Victorian Goldfields Railway

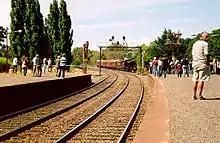
First train from Maldon approaches Castlemaine station, 19 December 2004

Over the next decade, volunteers obtained and renovated rolling stock and by 1986, trains were able to operate on a one kilometre section of track out of Maldon. By 1996, the line from Muckleford to Maldon had been restored, with the platforms being reinstated and a small replacement building being constructed. Services were able to operate along a regular timetable, and the society set about reopening the Muckleford-Castlemaine section of the line.